Walram, Count of Sponheim-Kreuznach

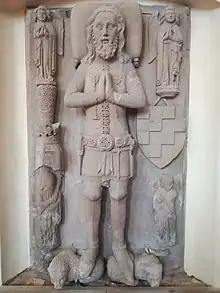

Walram (c. 1305 – 1380) was a German nobleman of the House of Sponheim. He succeeded his father Simon II, Count of Sponheim-Kreuznach.